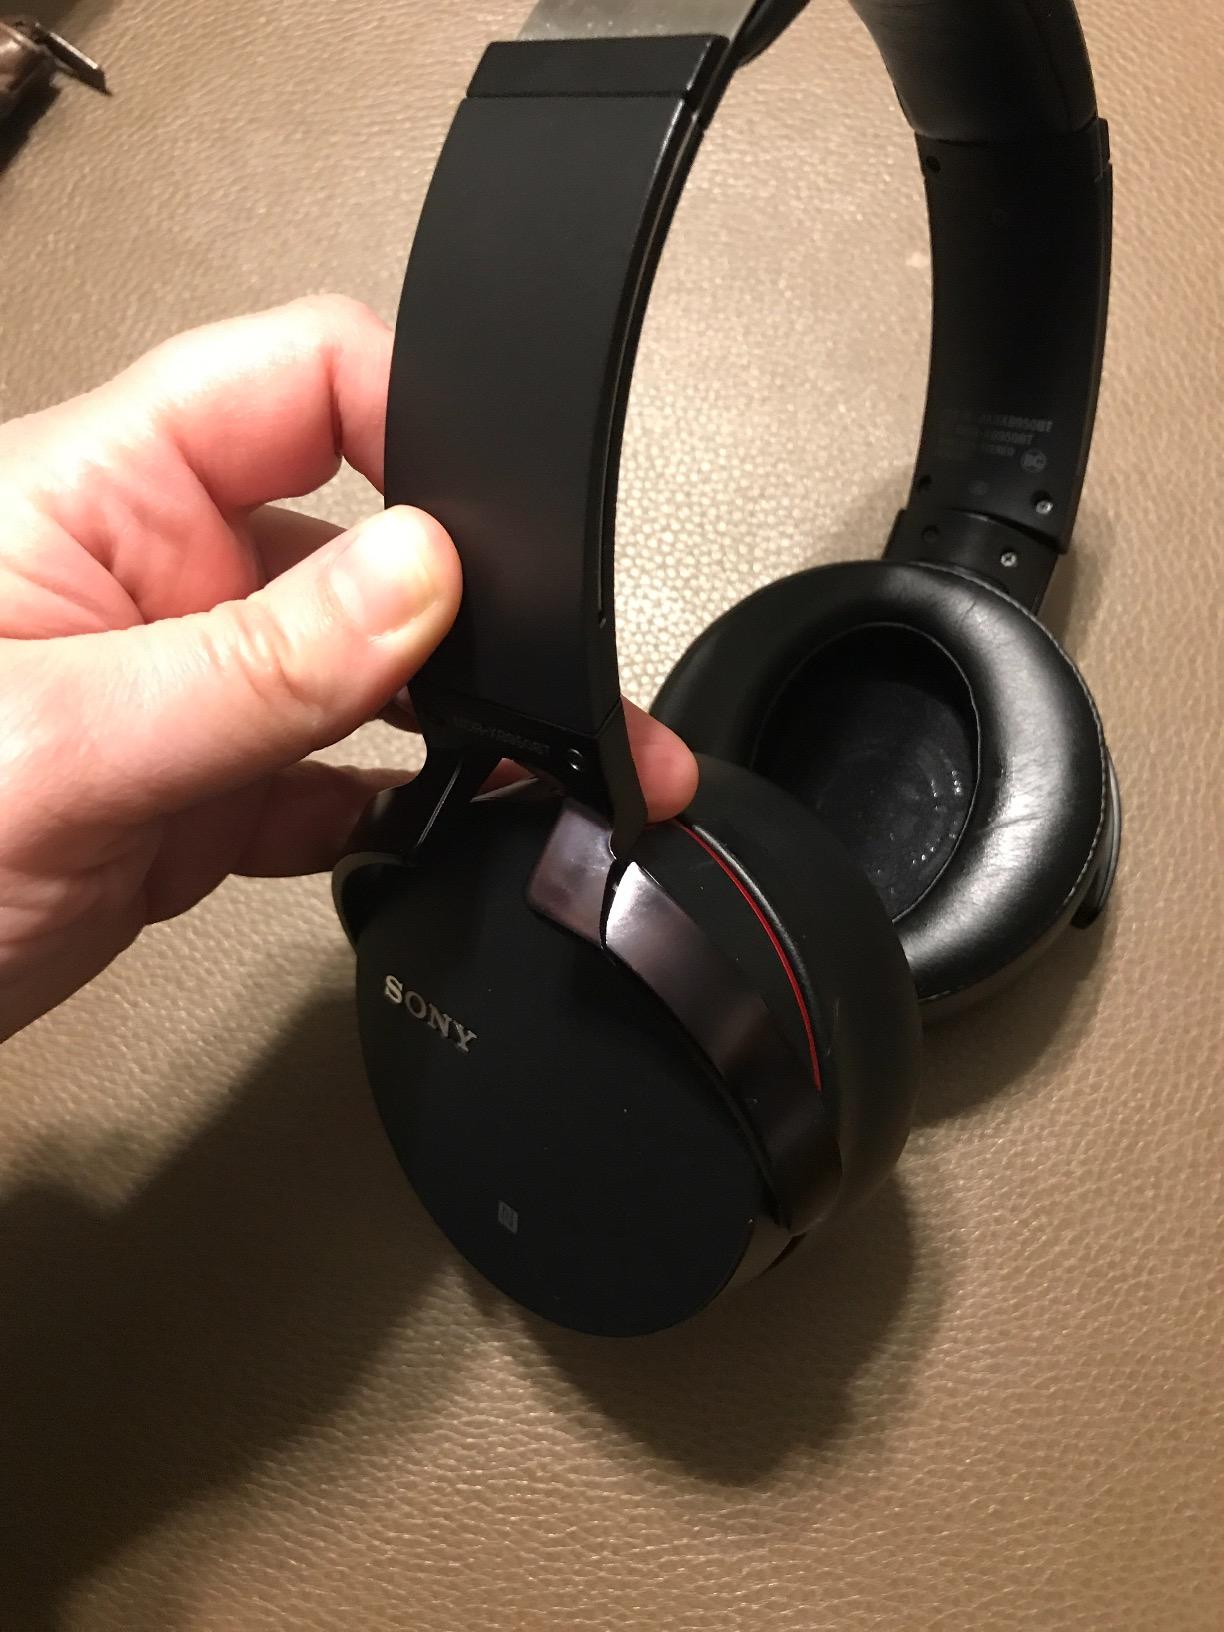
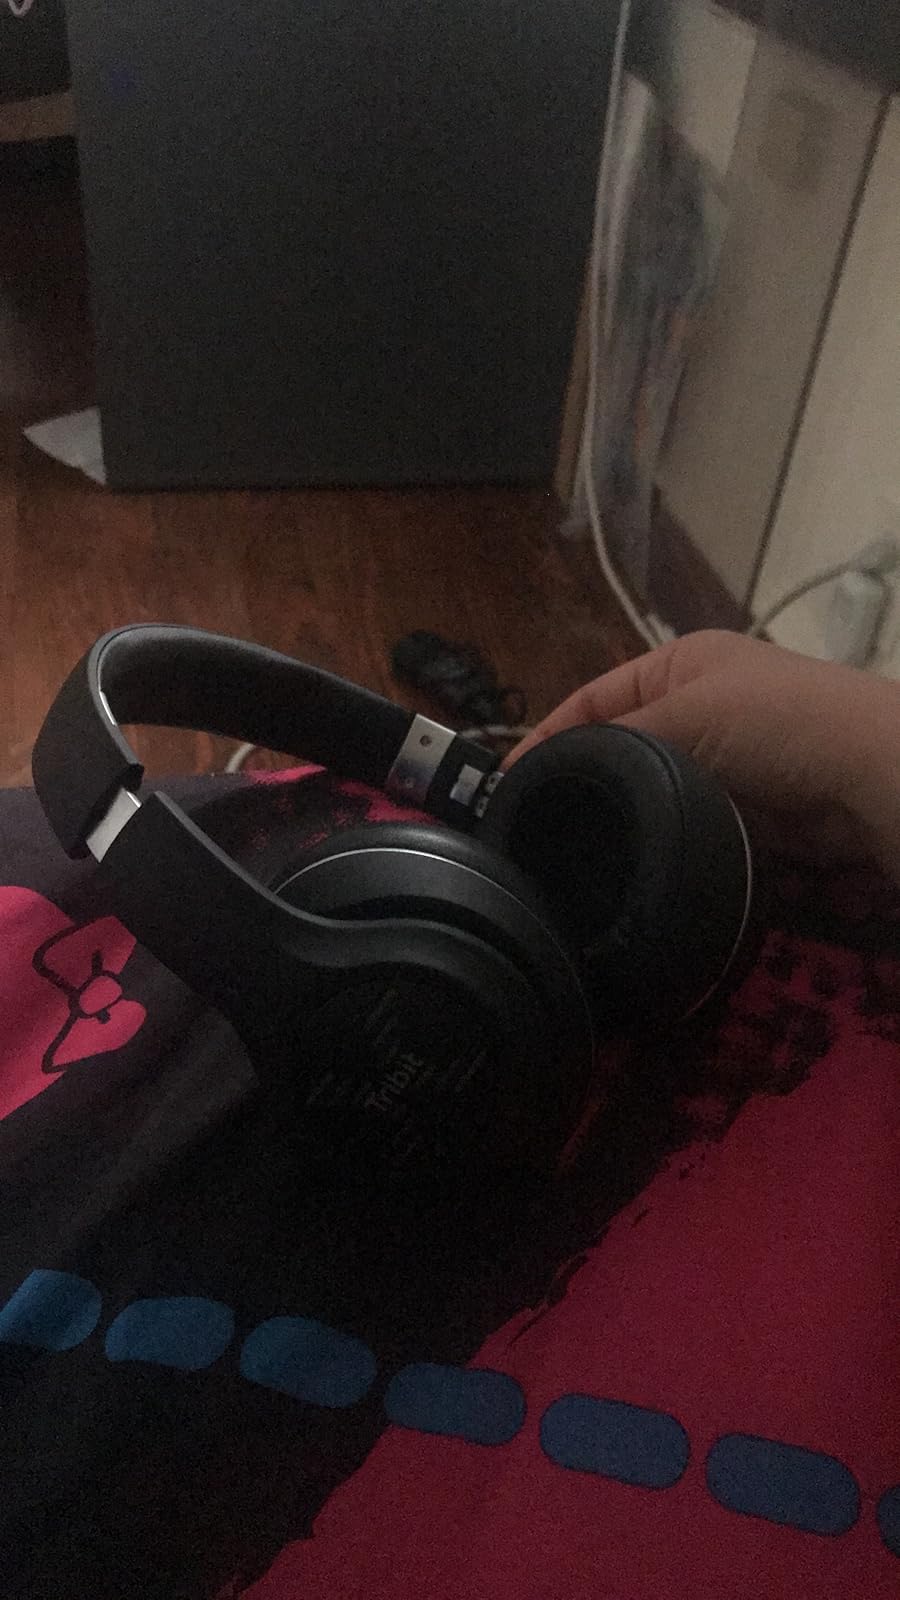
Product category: headphones
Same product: no